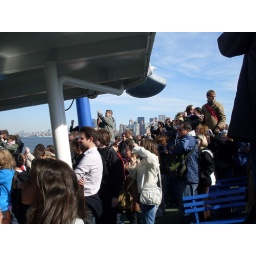
Everyone on the boat made it rock by taking pictures of the Statue of Liberty.